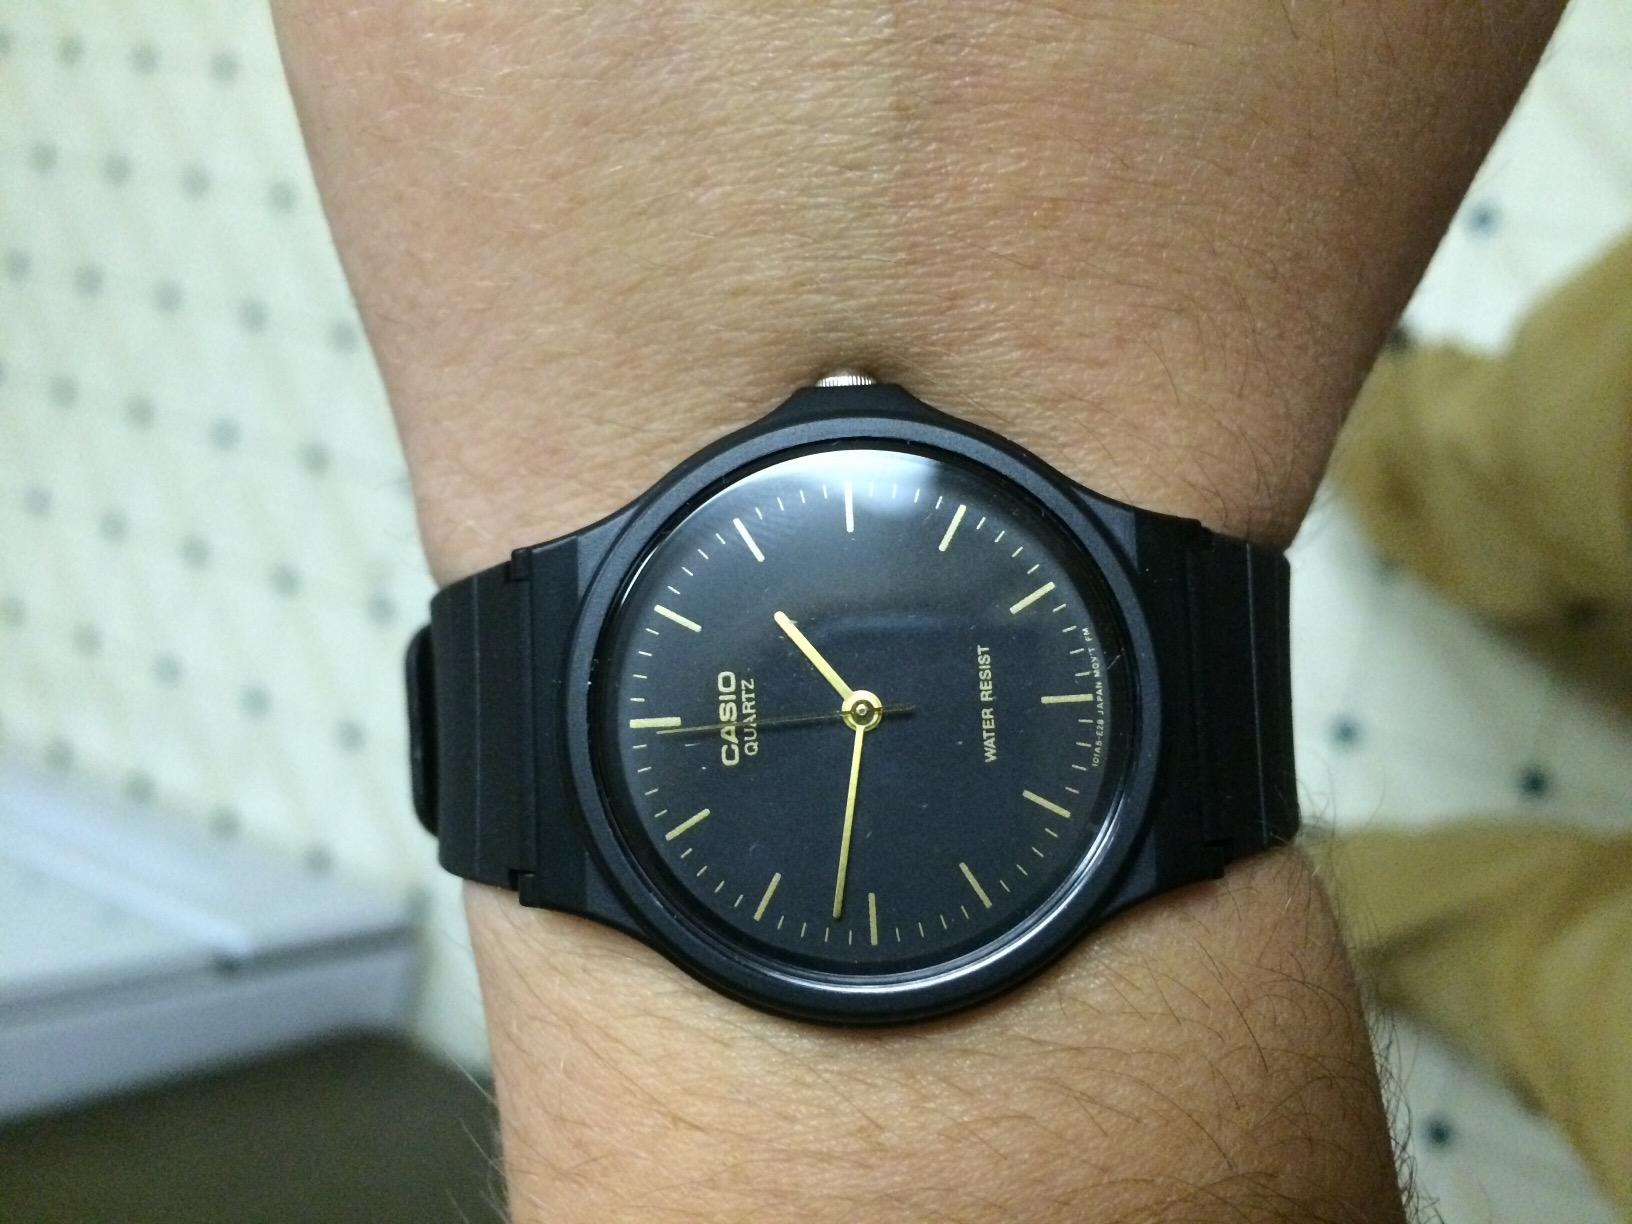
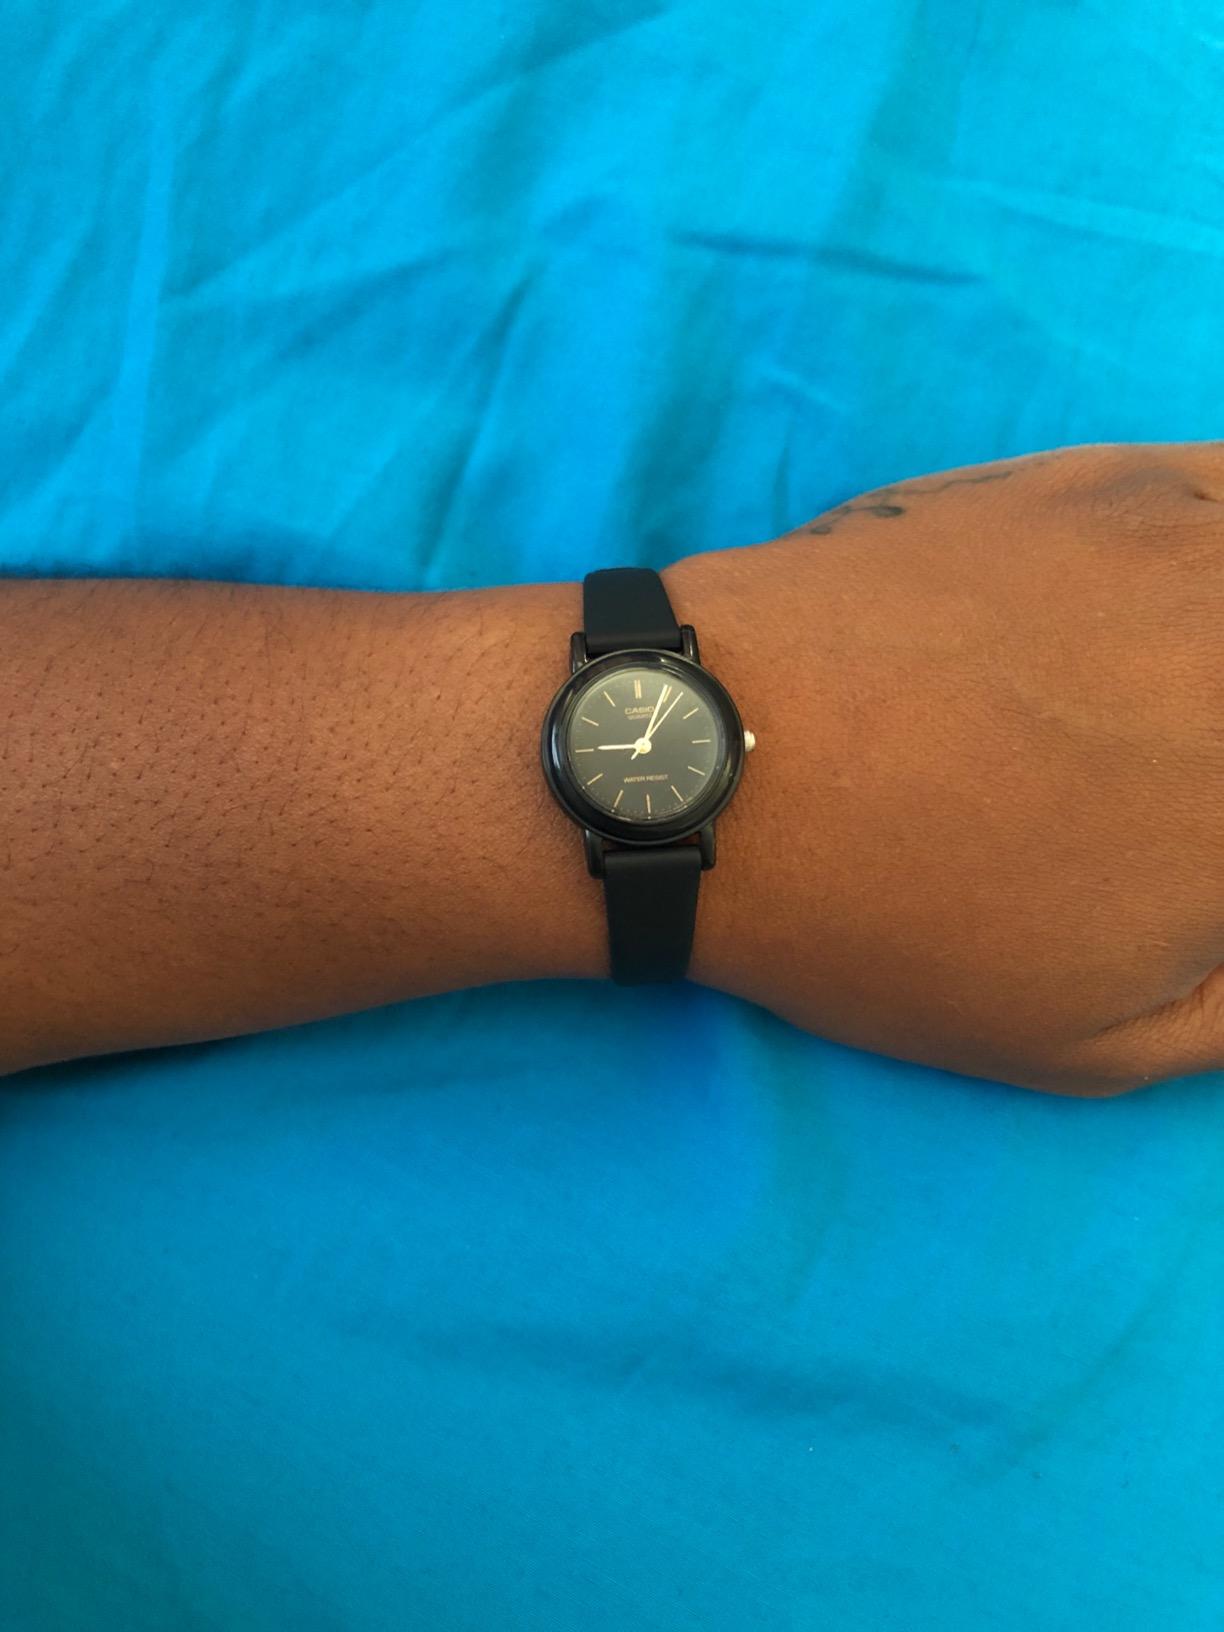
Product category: accessories_watch
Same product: no